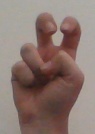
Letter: toot